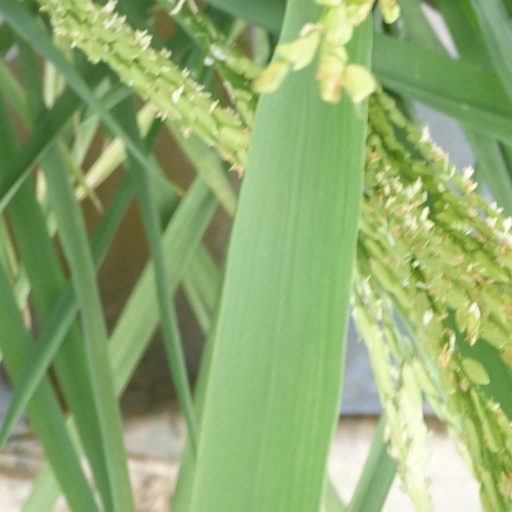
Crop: rice